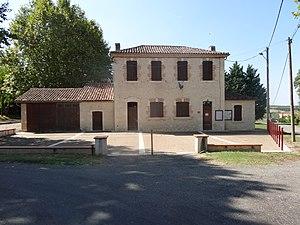
Mairie de Mansempuy.
Mansempuy est une commune française située dans le département du Gers en région Occitanie.